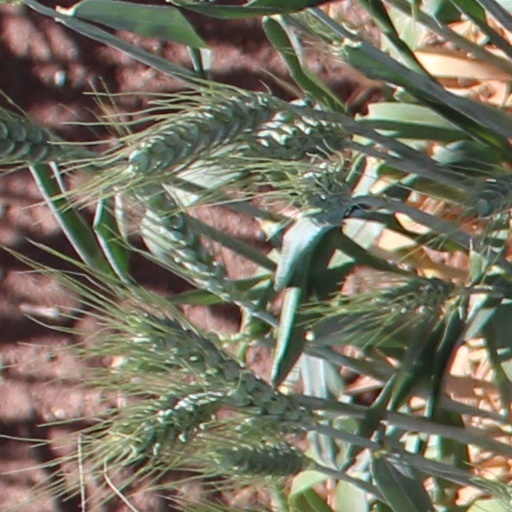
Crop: wheat